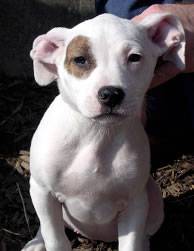
Label: dog